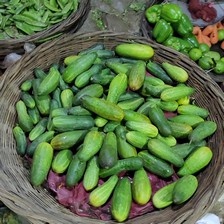
Label: cucumber